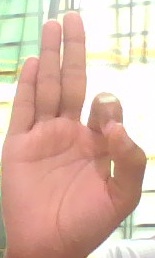
ASL sign: F